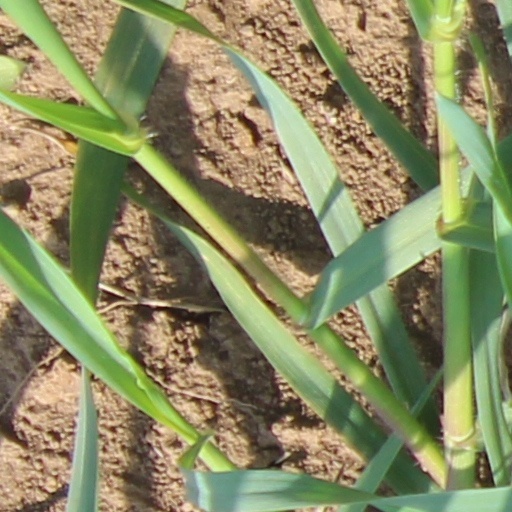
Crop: wheat